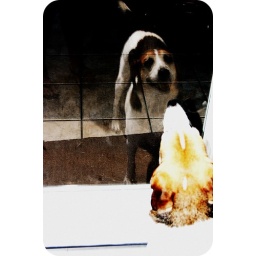
sugar standing at the back door waiting on my to let her in. *her reflection in the glass door (: